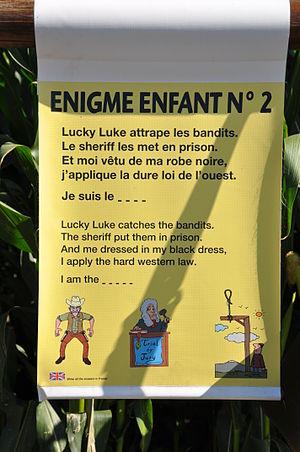
Enigme pour les enfants
Le Labyrinthe de Beaugency est un labyrinthe végétal situé à Beaugency dans le département du Loiret en région Centre-Val de Loire.